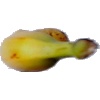
Label: Banana Lady Finger 1